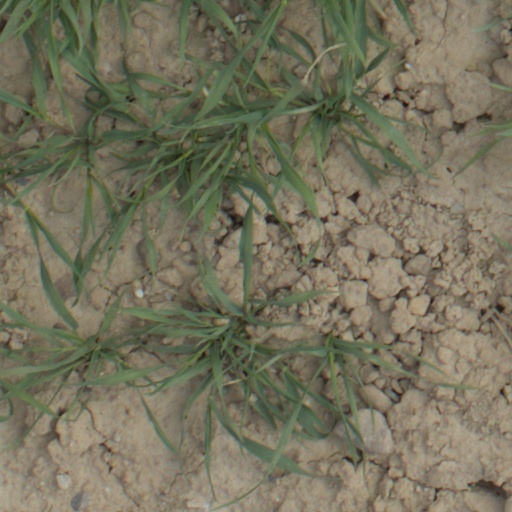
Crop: wheat